Optical telescope

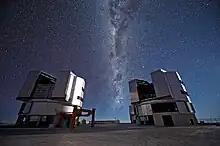
Two of the four Unit Telescopes that make up the ESO's VLT, on a remote mountaintop, 2600 metres above sea level in the Chilean Atacama Desert.

Optical telescopes have been used in astronomical research since the time of their invention in the early 17th century. Many types have been constructed over the years depending on the optical technology, such as refracting and reflecting, the nature of the light or object being imaged, and even where they are placed, such as space telescopes. Some are classified by the task they perform such as solar telescopes.